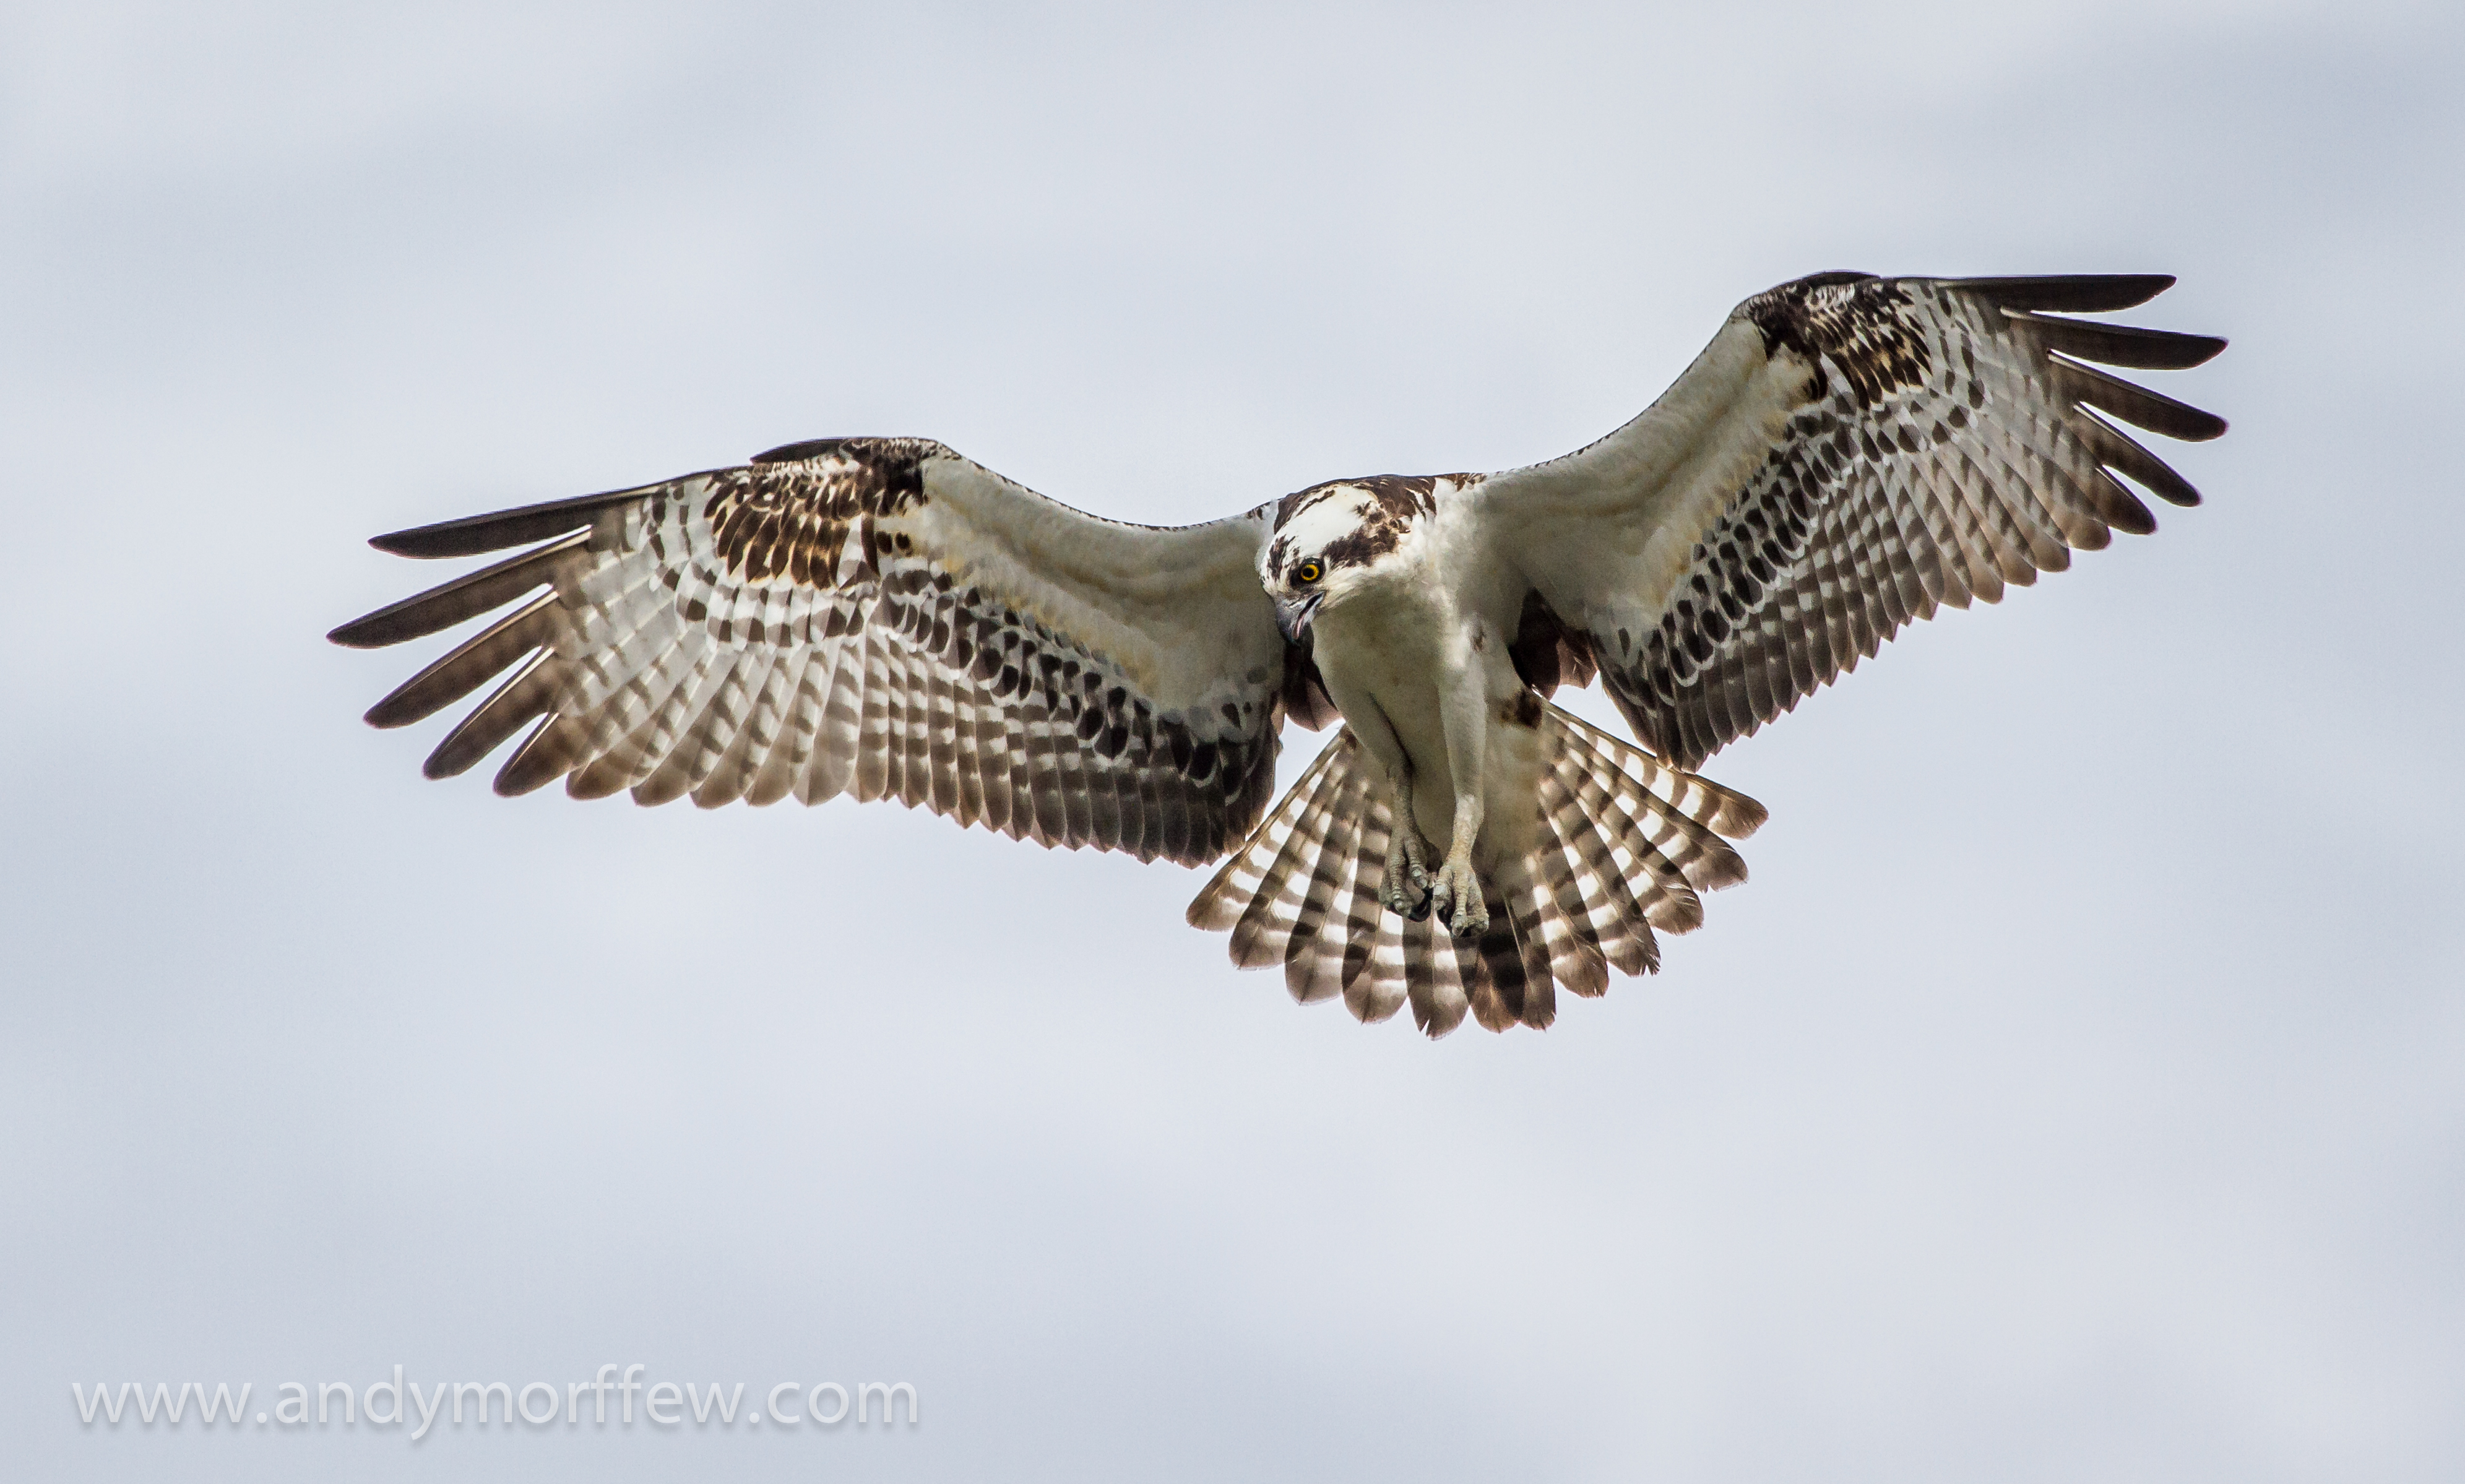
bird, wing, beak, eagle, hawk, fauna, bird of prey, vertebrate, blinkagain, osprey, falcon, florida, buzzard, andymorffew, morffew, naturethroughthelens, hovering, eiap, naples, freedompark, avianexcellence, accipitriformes